O Street

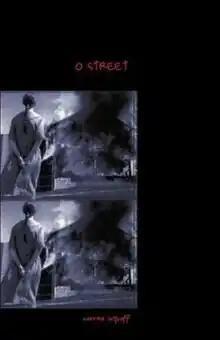
First edition cover

O Street is a 2007 short story collection written by Corrina Wycoff. Called a "novel-in-stories" by OV Books, it explores the troubled life of young professional Beth Dinard from the perspective of the character herself as well as others around her. "O Street" was nominated for a Lambda Literary Award for Lesbian Debut Fiction in 2007.